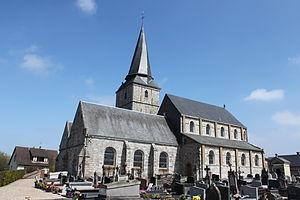
Église Saint-Martin d'Angiens, Seine-Maritime.
Angiens est une commune française située dans le département de la Seine-Maritime en région Normandie.
Un clocher tors ou clocher flammé est un clocher dont la flèche est spiralée, souvent couverte d'ardoise. Le clocher d'une église se compose le plus souvent d'une tour carrée en pierre sur laquelle repose une pyramide coiffée d'une flèche.